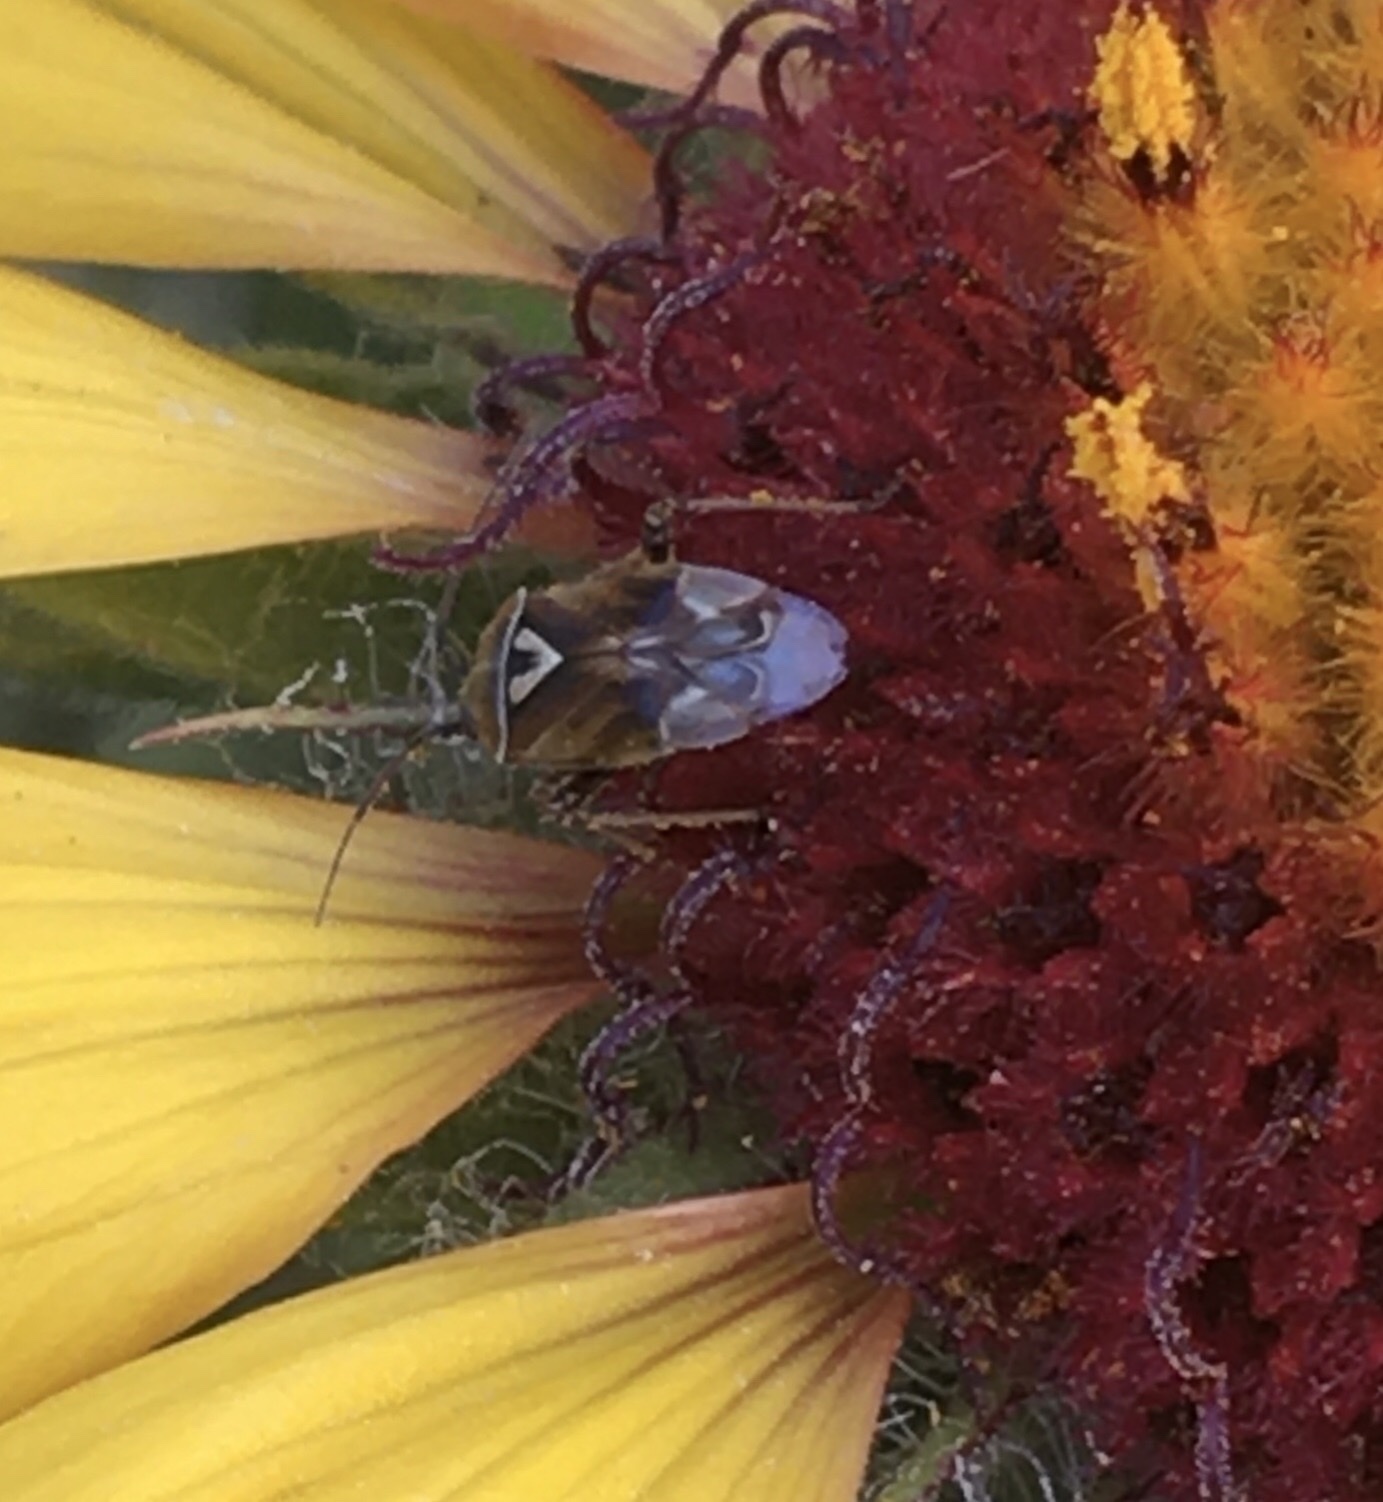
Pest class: lygus_bug